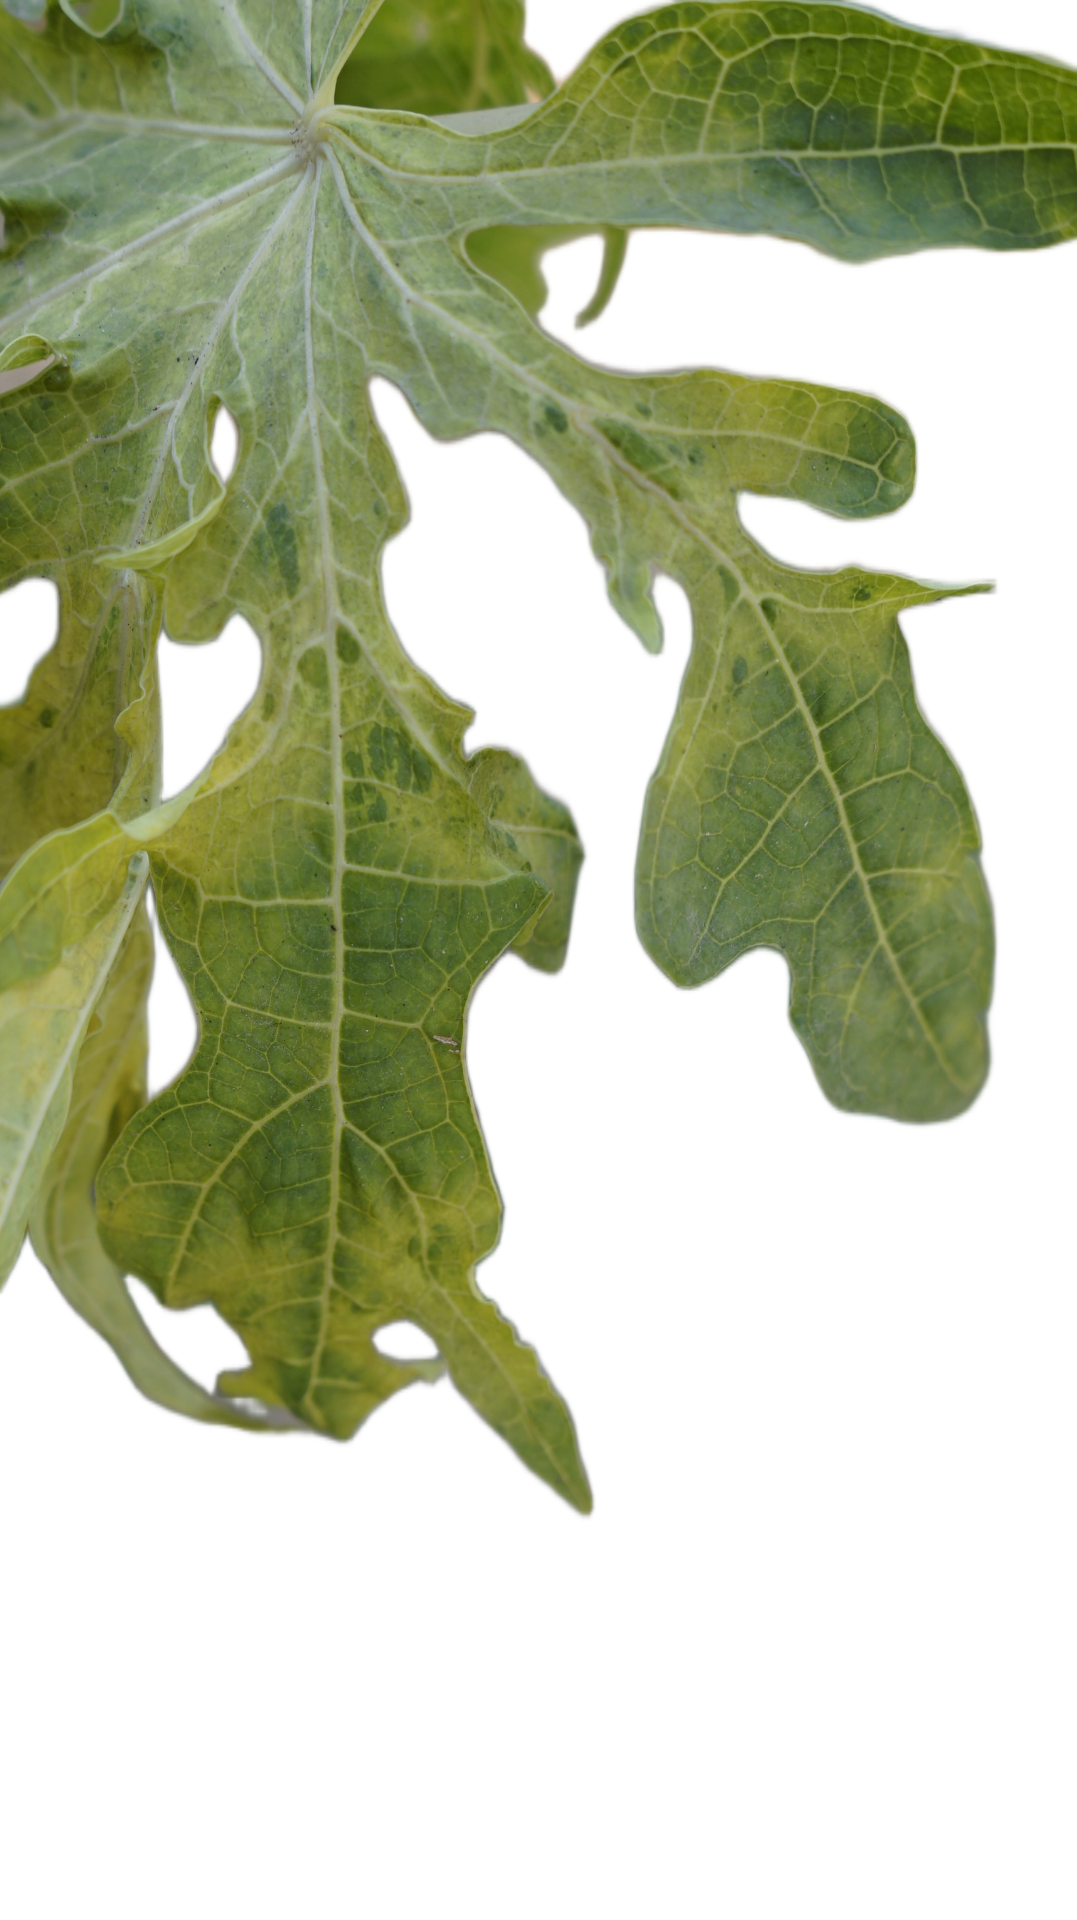
Crop: Papaya
Label: Curled_Yellow_Spot